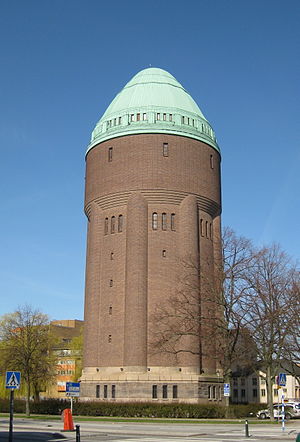
Södervärns Vandtårn
Södervärns Vandtårn
Södervärns Vandtårn er et gammelt vandtårn i det centrale Malmø, beliggende i delområdet Möllevången i bydelen Södra Innerstaden. Tårnet stod færdigopført i 1916 og indgår stadig aktivt i Malmøs vandforsyning. Daværende stadsarkitekt Salomon Sörensen har tegnet Södervärns Vandtårn, som på den tid ansås for et af Malmøs arkitektoniske mesterværker med sin muskuløse udformning.